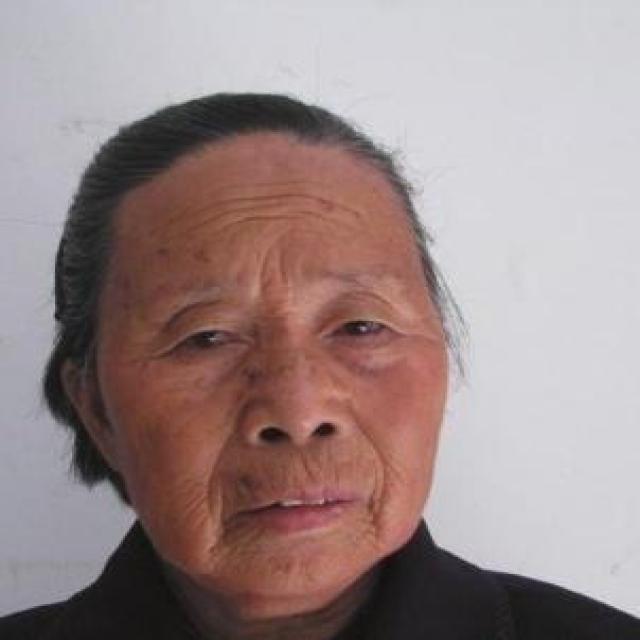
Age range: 65+